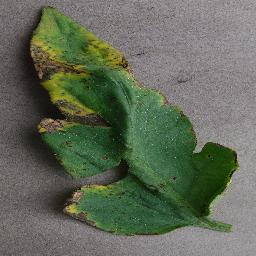
Label: Tomato___Bacterial_spot